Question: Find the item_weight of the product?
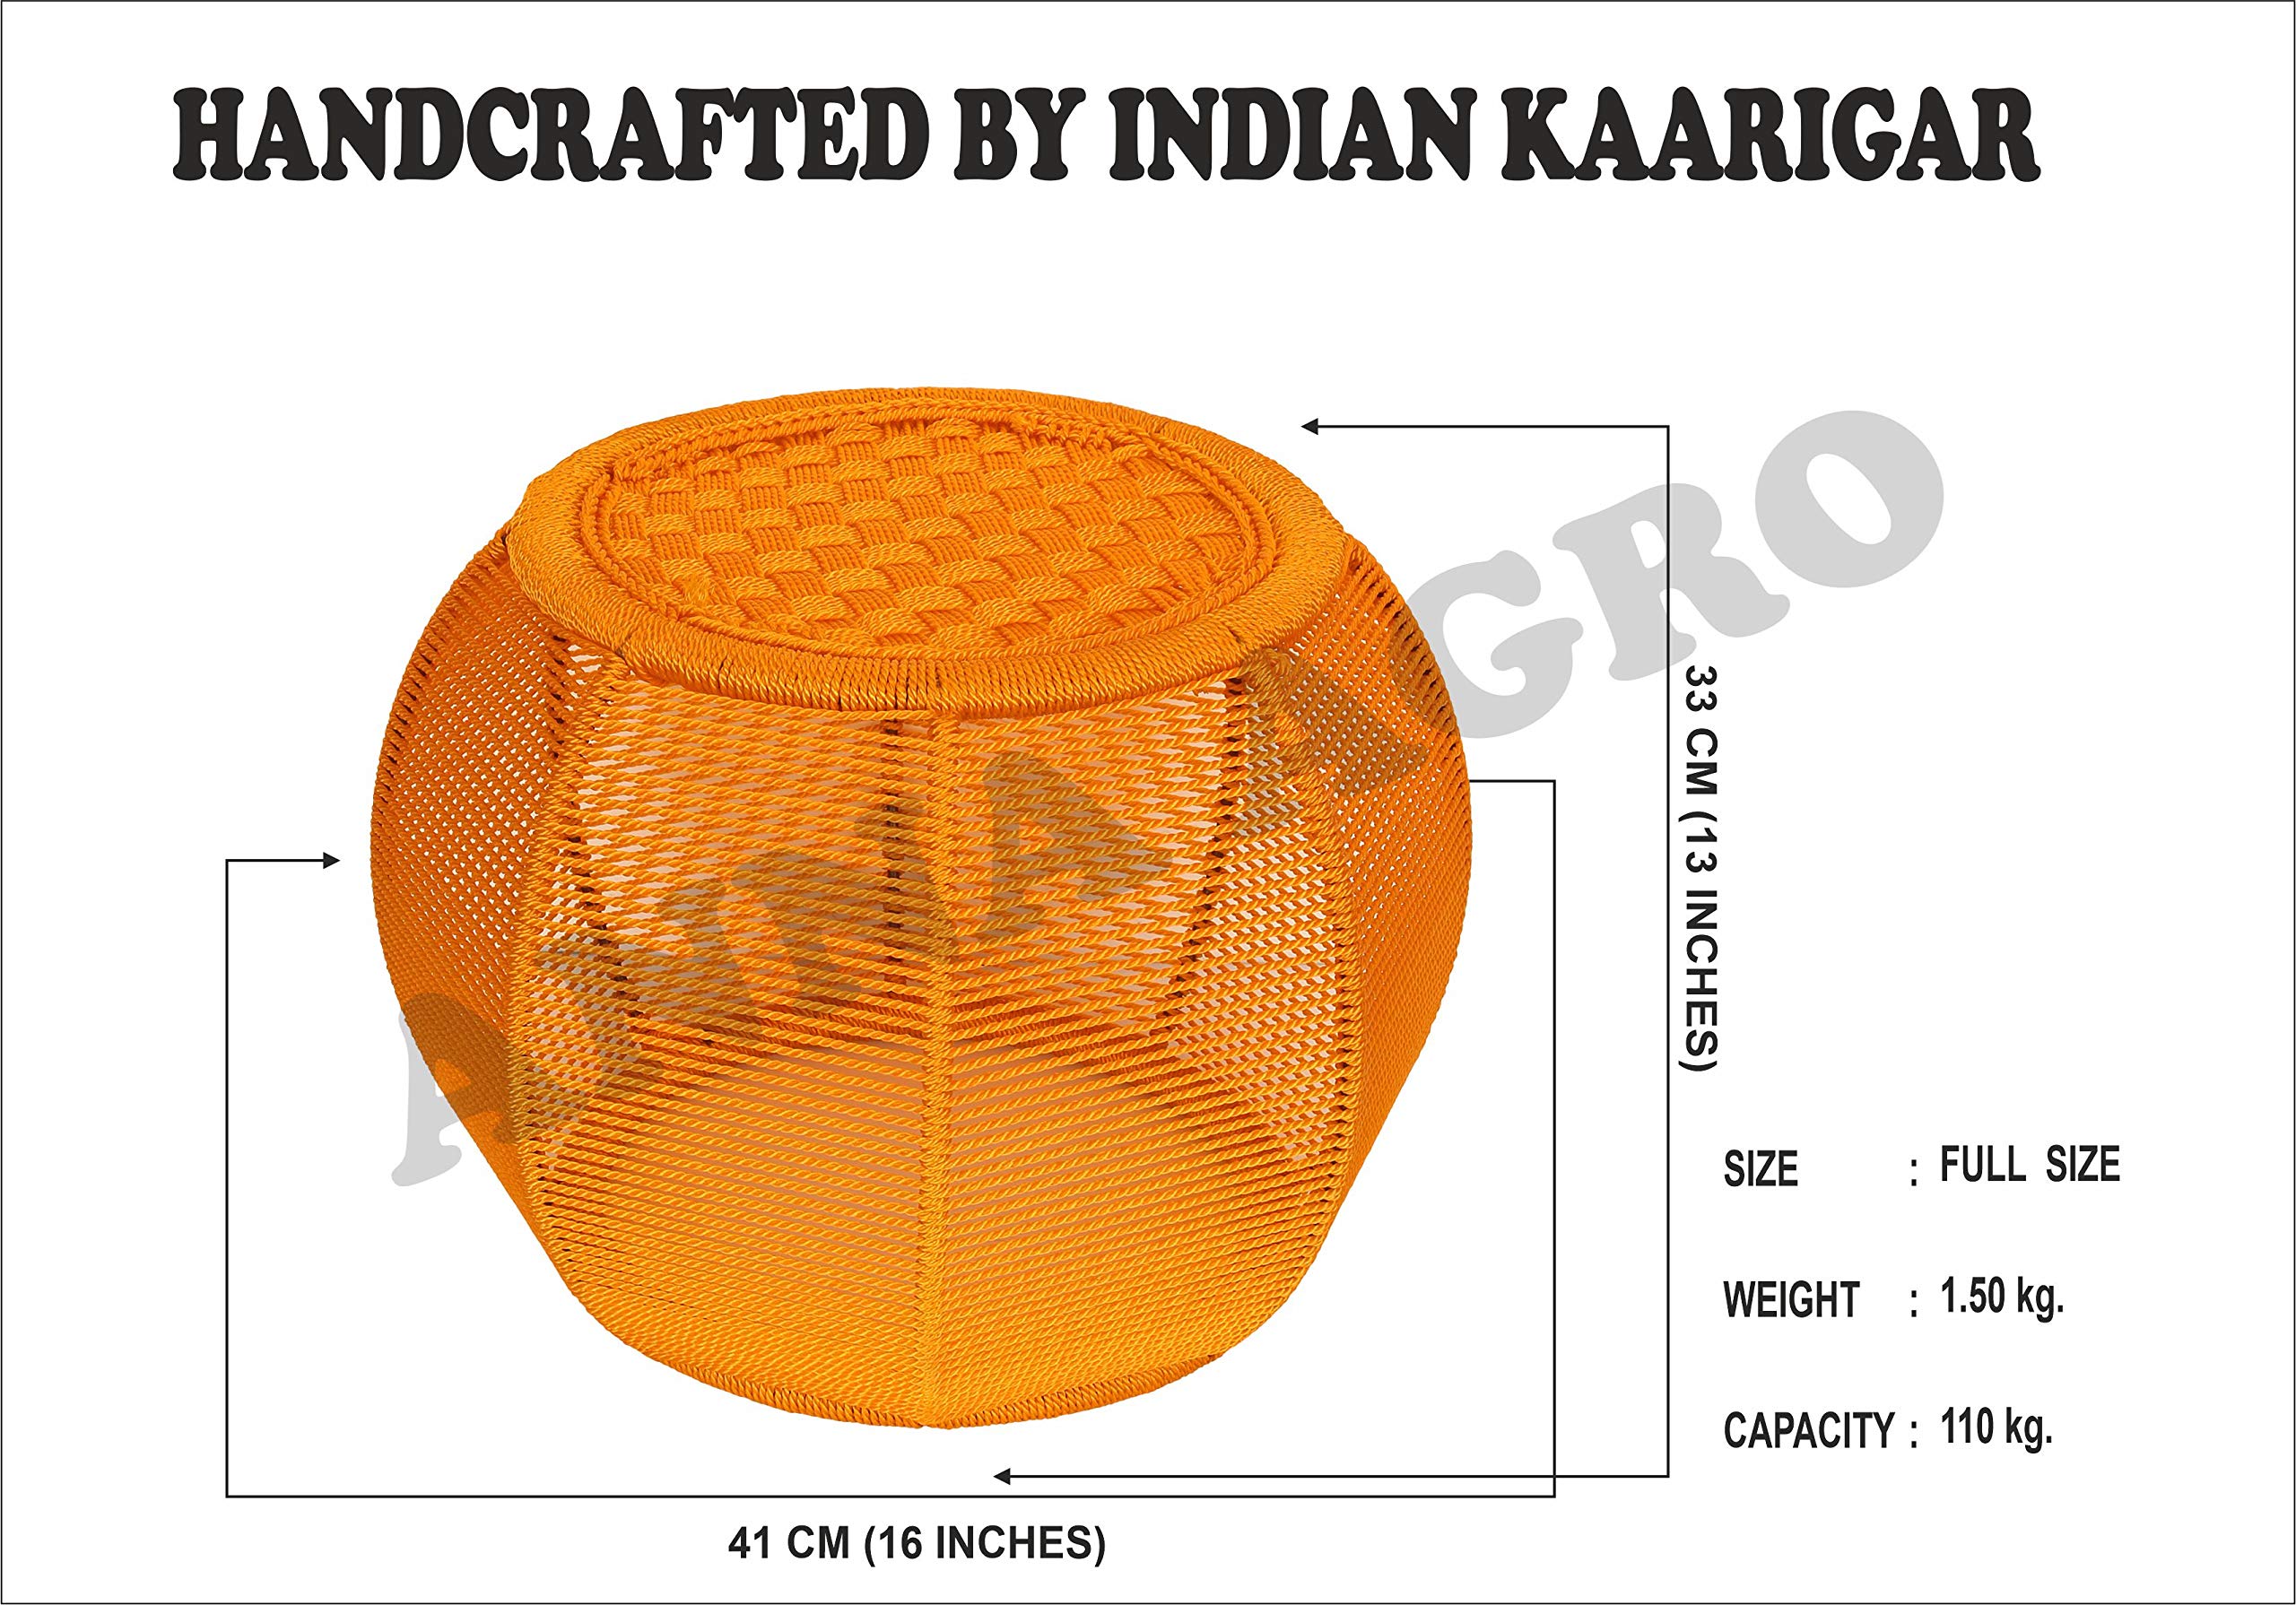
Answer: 1.5 kilogram